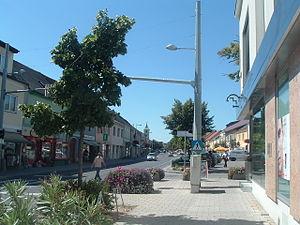
Neusiedl am See est une ville autrichienne, située dans le Burgenland, dont elle est le centre administratif.